2023 Brazil–China summit

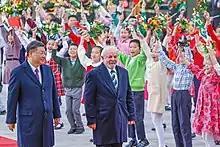
Lula and Xi in Beijing

The 2023 Brazil–China summit was a four-day state visit by Luiz Inácio Lula da Silva, the President of Brazil, to China from 11 to 14 April 2023. It was Lula's first visit to China since his third taking office in January 2023. He was accompanied by a delegation of more than 240 CEOs, politicians and government officials and met with the Brazilian business community in China. He also met with Xi Jinping, the General Secretary of the Chinese Communist Party and President of China, to discuss various issues, especially the ongoing war in Ukraine and Brazil–China's potential roles as a mediators between Russia and the West.